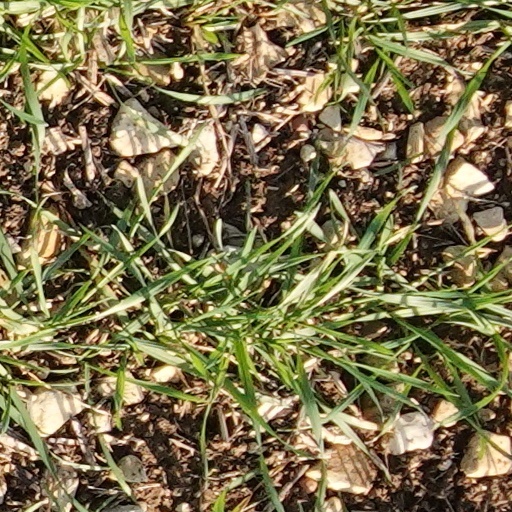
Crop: wheat